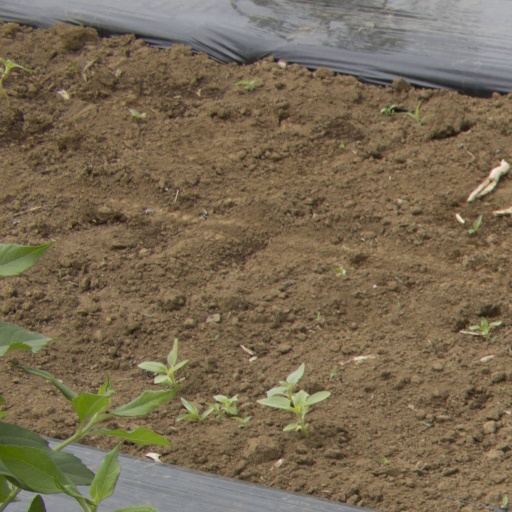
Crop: Jerusalem artichoke